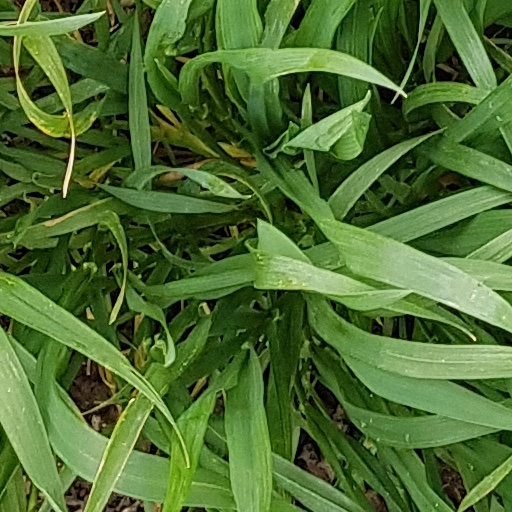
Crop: wheat